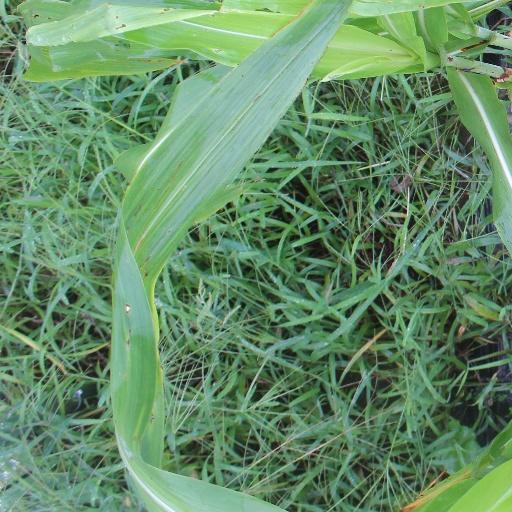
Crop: sorghum